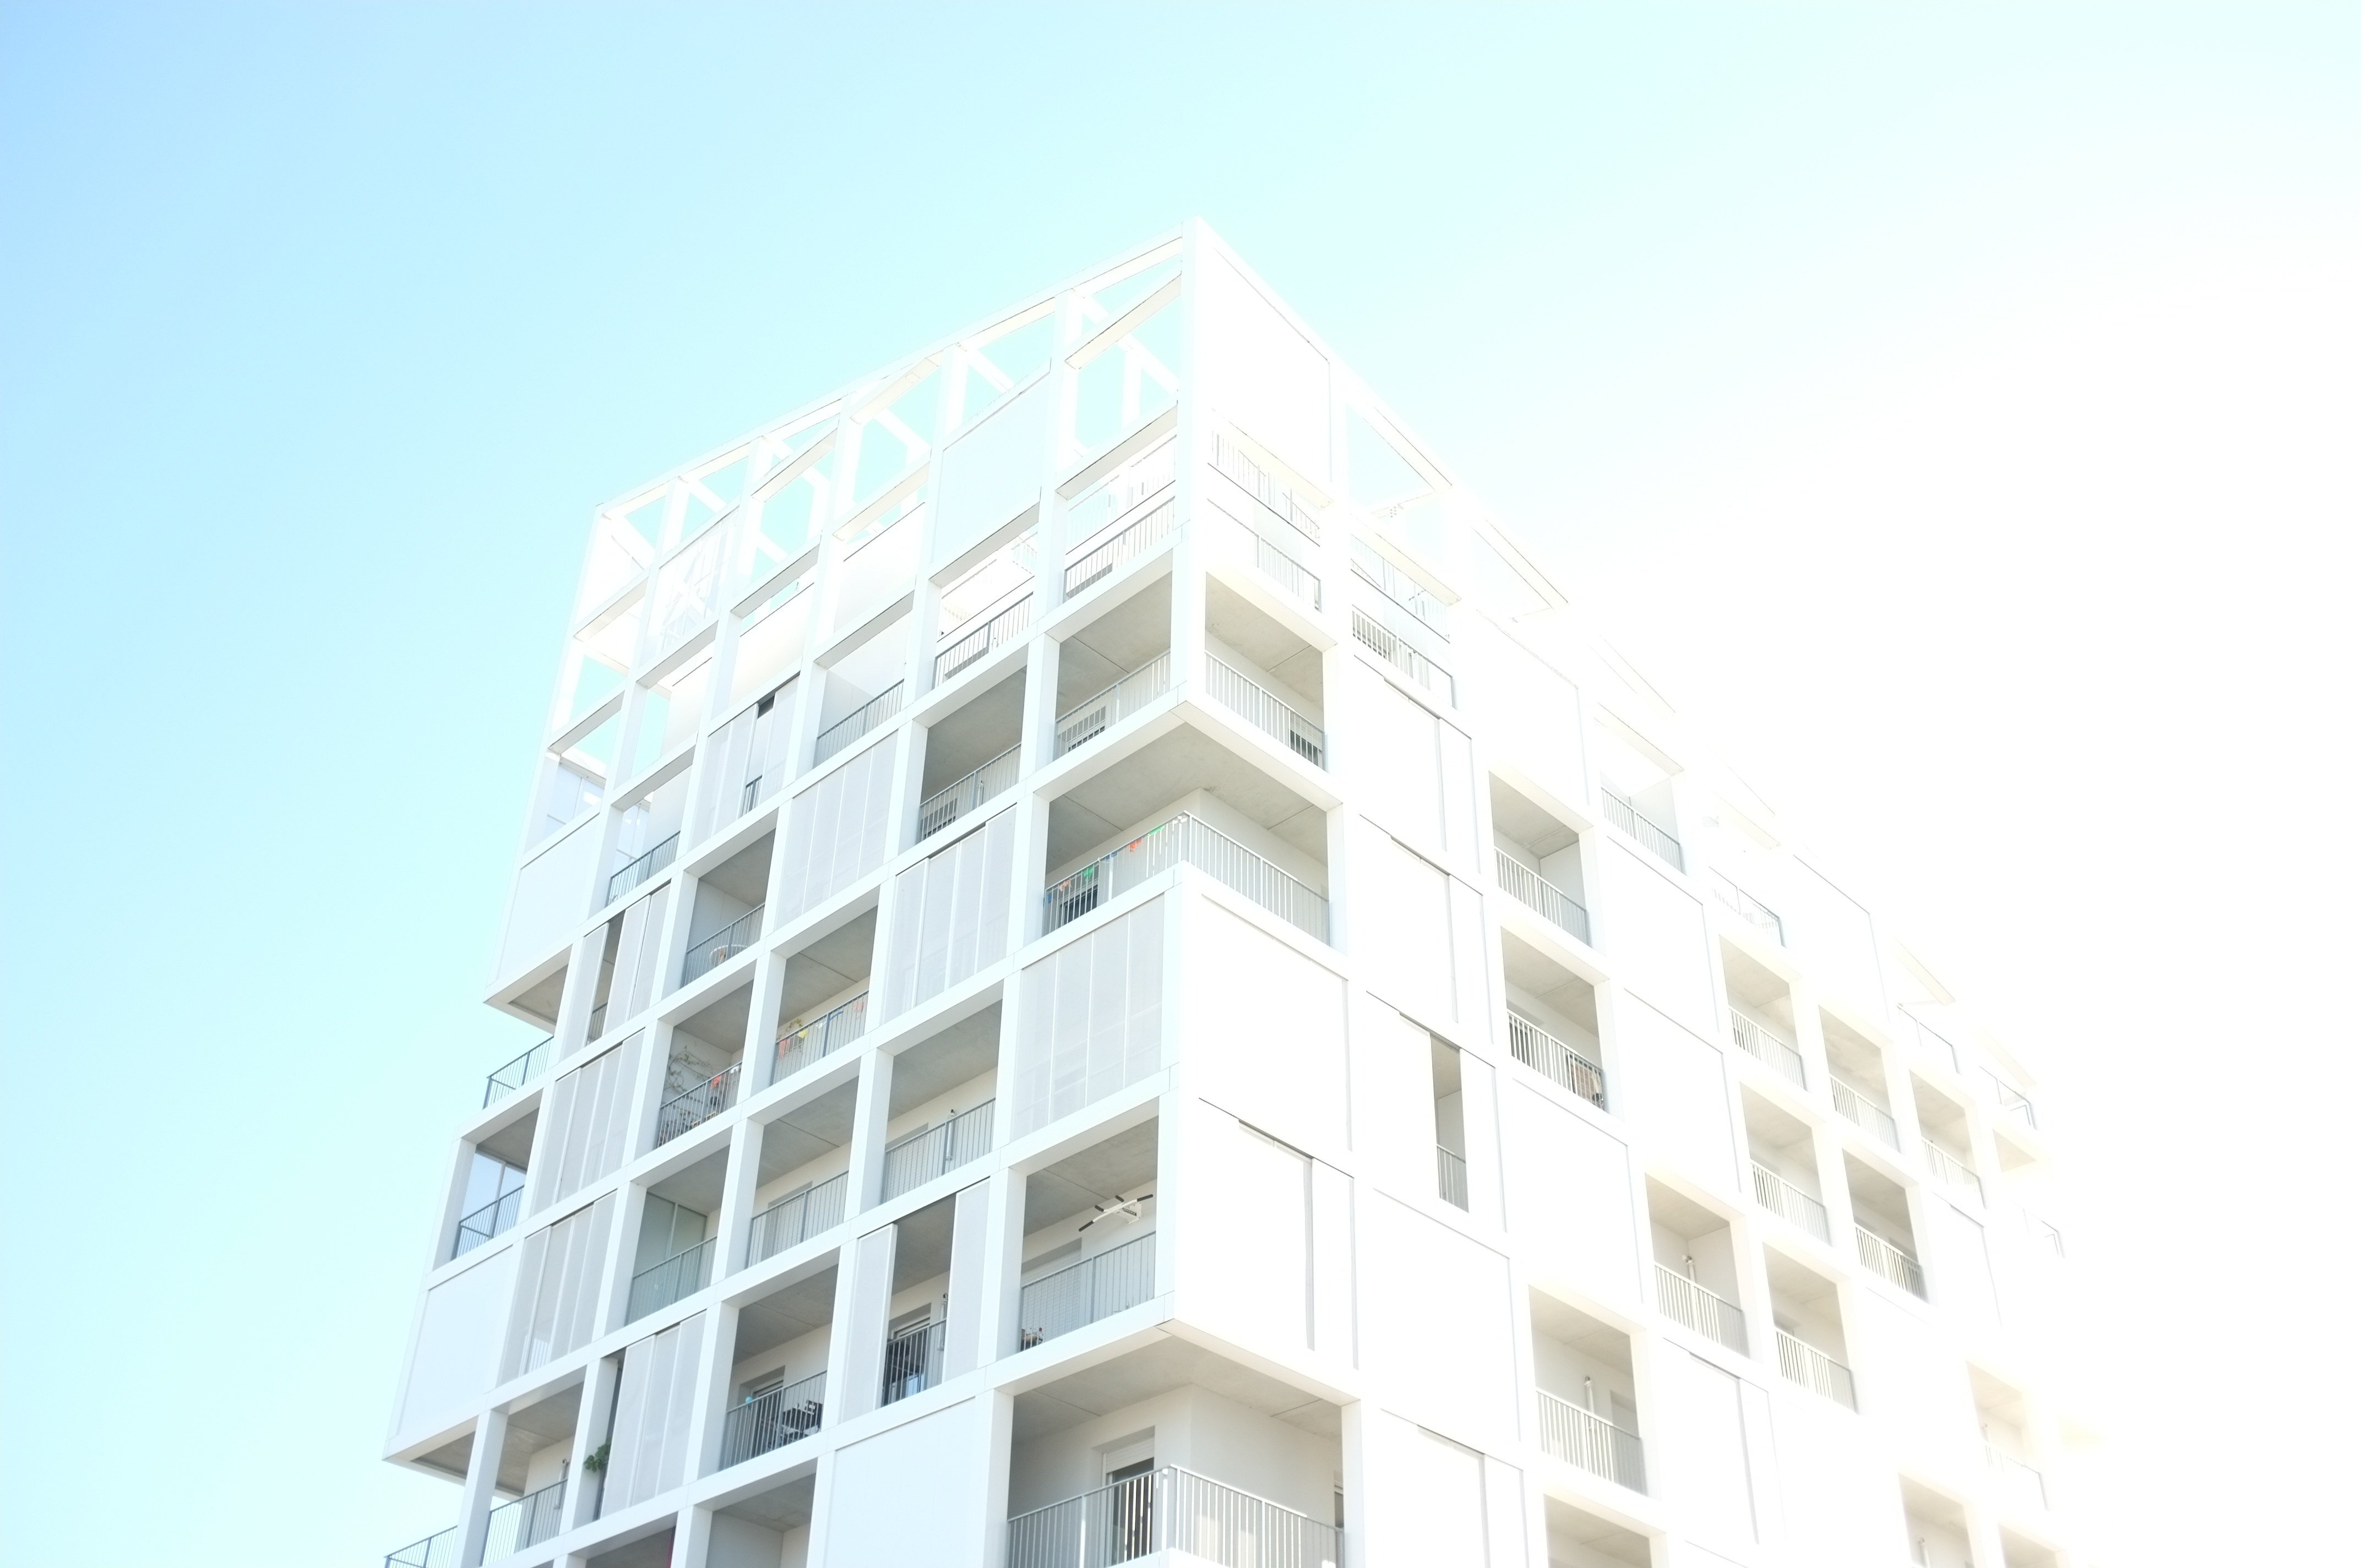
architecture, building, skyscraper, facade, property, apartment, tower block, commercial building, headquarters, condominium, real estate, residential area